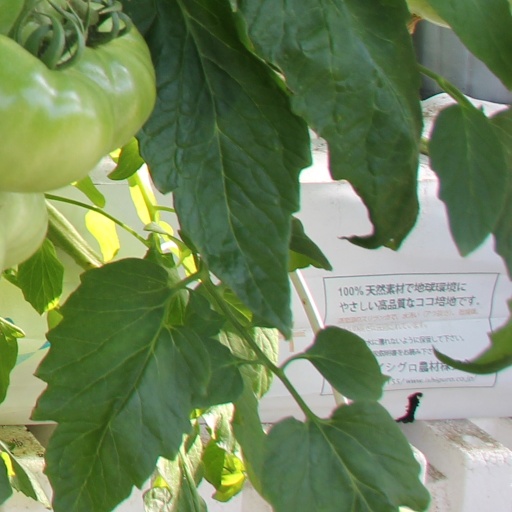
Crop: tomato